Philips Brueghel

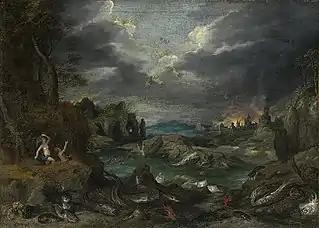
"Fall of Phaethon"

He trained in the family workshop and joined in the guild year 1654-1655 the Antwerp Guild of St. Luke as a 'wijnmeester', i.e. the son of a master. He continued to work in the family workshop and was sent to work in Paris in the period from 1658 to 1661. Here he lived with his uncle Jan Valdor, the husband of his mother's sister Catherine Janssens. Philips' father had signed a contract for him to work for three years for Valdor for a period of three years. He returned to Antwerp and is mentioned the last time in Antwerp in 1662.